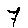
Label: 7